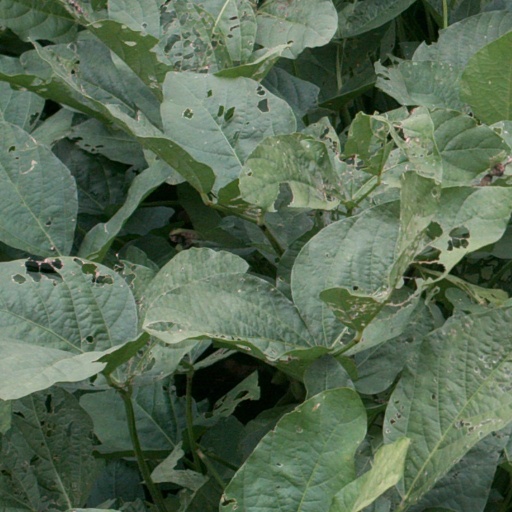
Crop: soybean